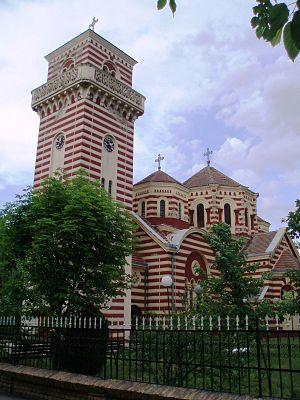
Église de la Présentation de la Mère-de-Dieu à Orlovat, près de Zrenjanin
Orlovat est une localité de Serbie située dans la province autonome de Voïvodine et sur le territoire de la Ville de Zrenjanin, district du Banat central. Au recensement de 2011, elle comptait 1 513 habitants.
L'église de la Présentation-de-la-Mère-de-Dieu-au-Temple d'Orlovat est une église orthodoxe serbe située à Orlovat, dans la province autonome de Voïvodine, sur le territoire de la Ville de Zrenjanin et dans le district du Banat central en Serbie. Elle est inscrite sur la liste des monuments culturels de grande importance de la République de Serbie.
L'éparchie du Banat est une éparchie, c'est-à-dire une circonscription de l'Église orthodoxe serbe, située dans la région du Banat. Elle s'étend principalement dans la province de Voïvodine mais aussi dans la partie du Banat qui fait partie du district de Belgrade. Le siège de l'éparchie est la ville de Vršac. En 2016, elle est administrée par l'évêque Nikanor.